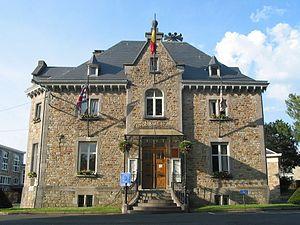
Vielsalm (Belgique), l'hôtel de ville.
Vielsalm est une commune francophone de Belgique située en Région wallonne dans la province de Luxembourg, ainsi qu’une localité où siège son administration.